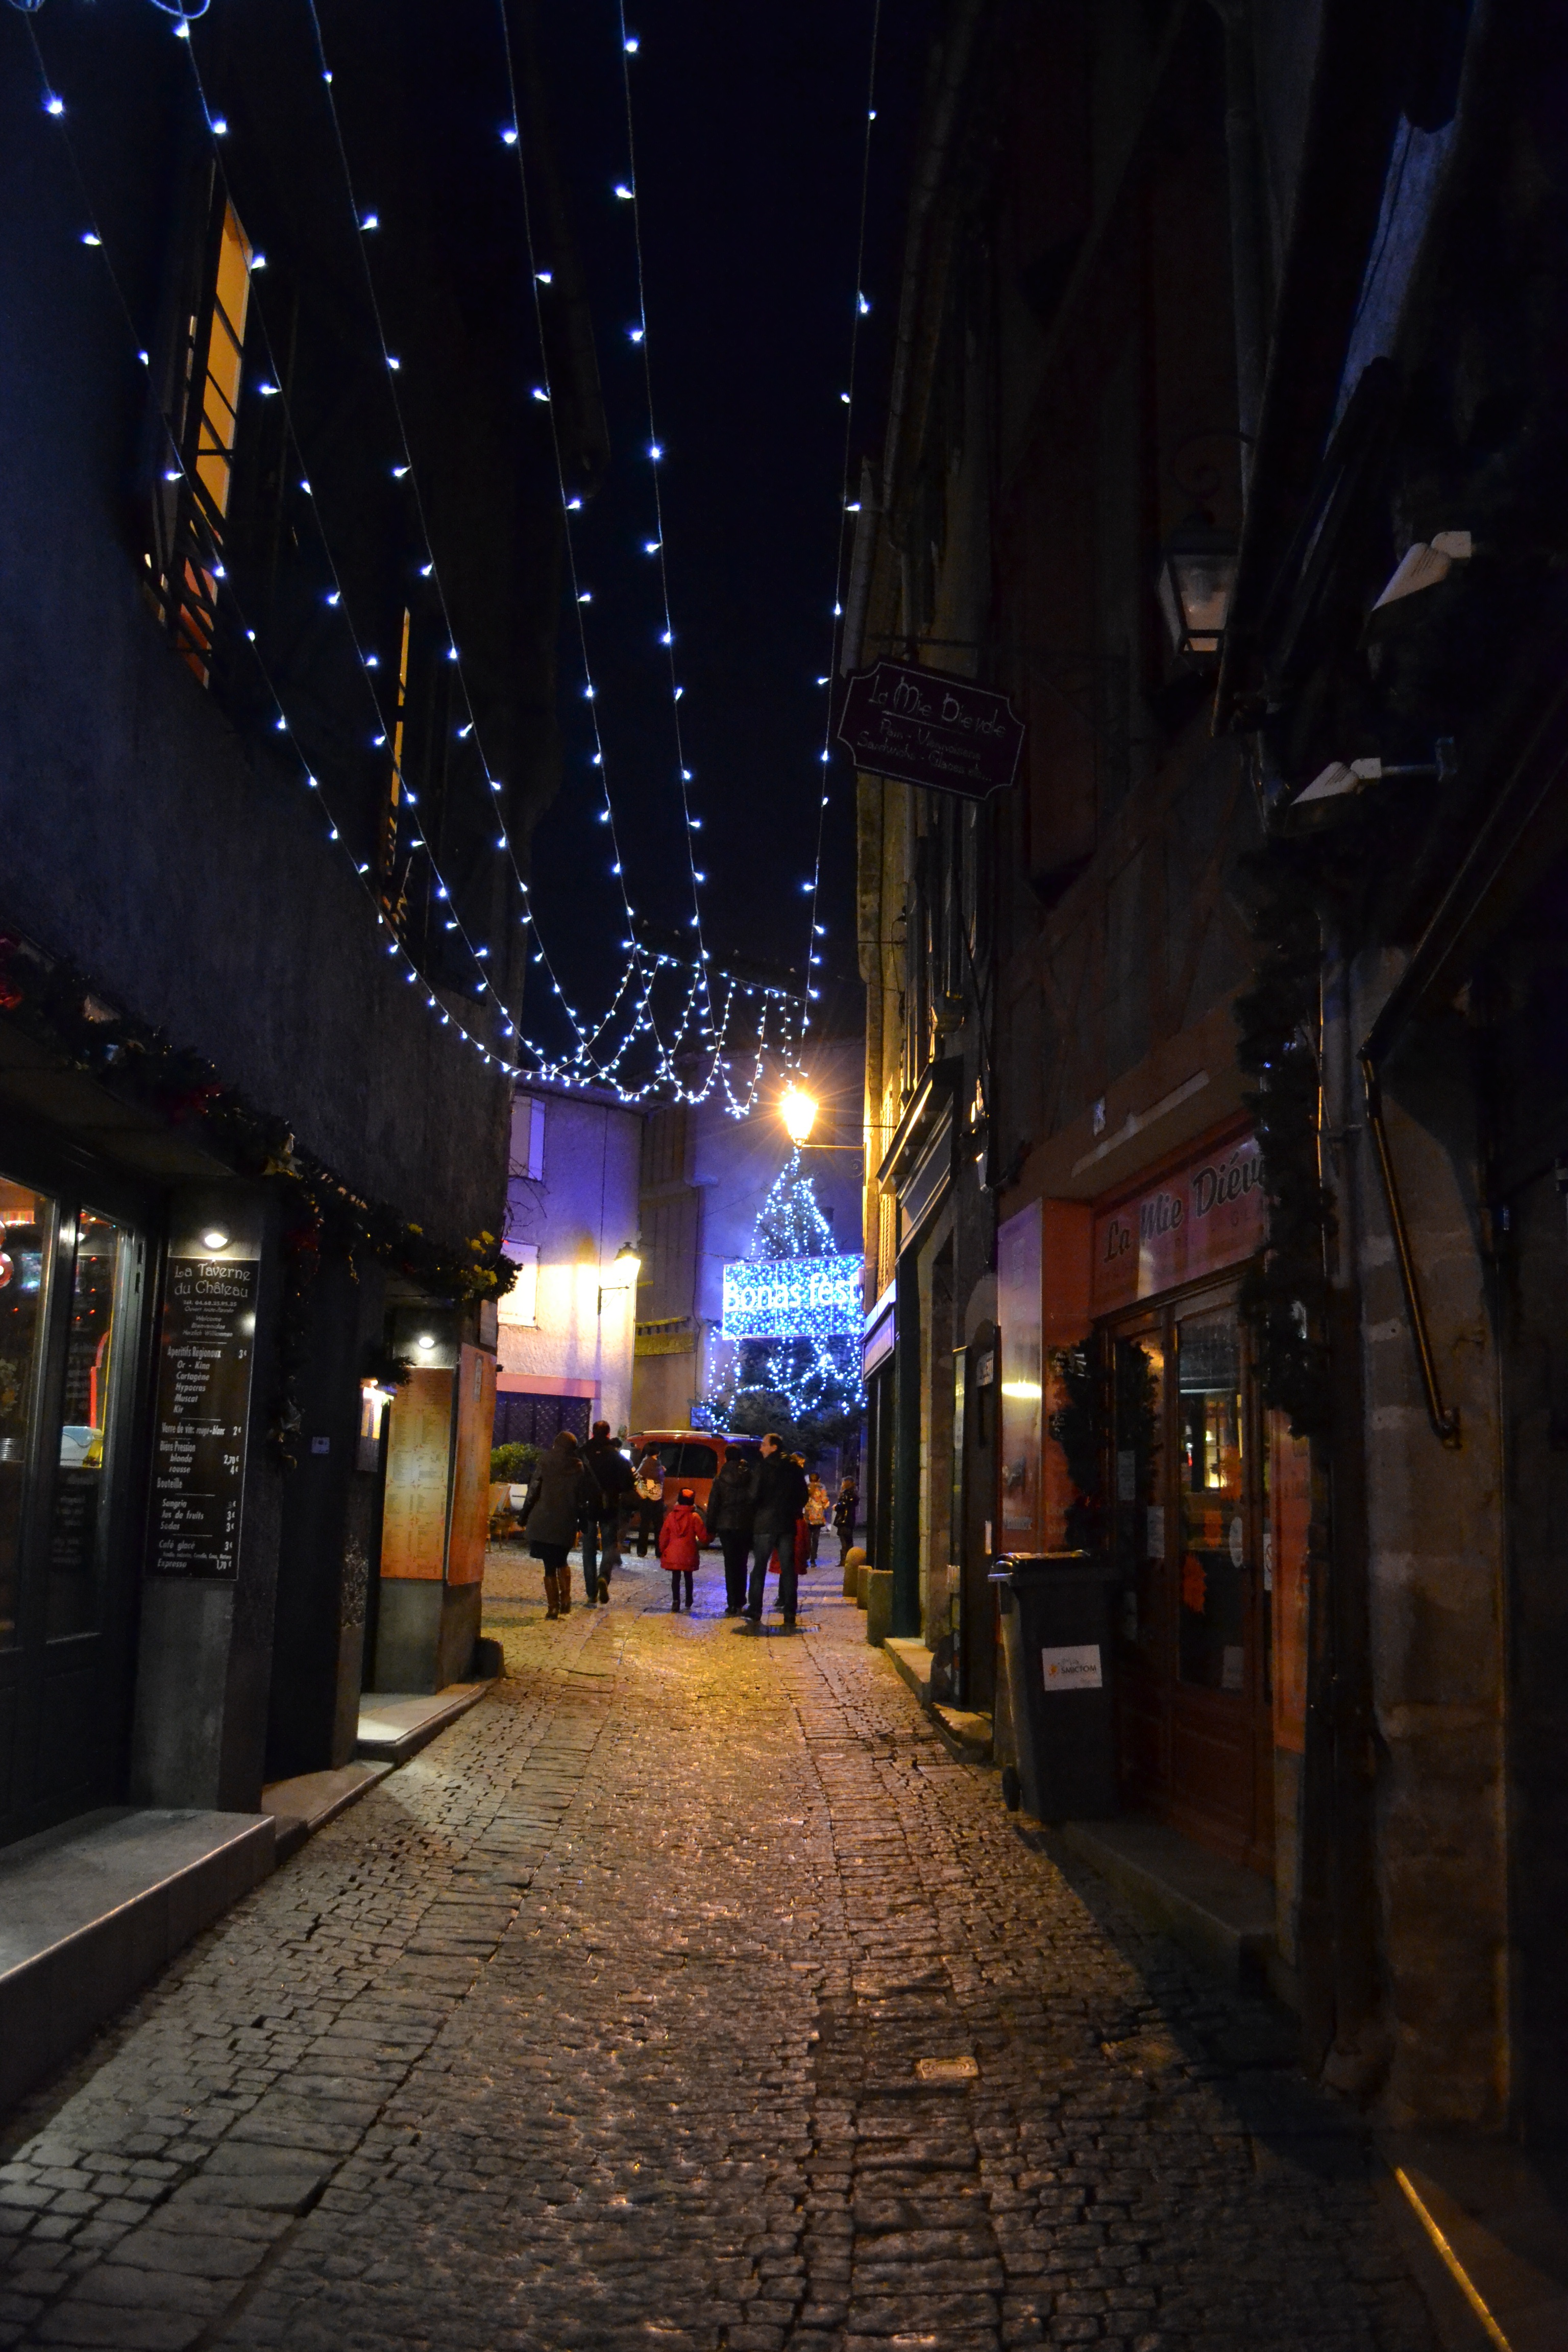
light, road, street, night, town, alley, city, pavement, cityscape, downtown, france, evening, color, darkness, christmas, fir, lighting, garland, medieval, infrastructure, carcassonne, medieval city, urban area, medieval street, human settlement